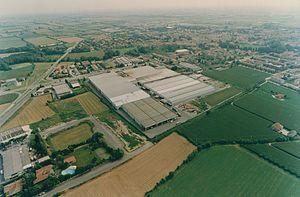
Luigi Nocivelli est un entrepreneur et un dirigeant d’entreprise italien. De 1988 à 2002, il a été membre du conseil d’administration de la Banca Lombarda.